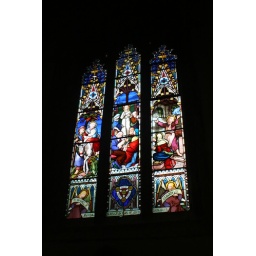
Stained glass window in the priory